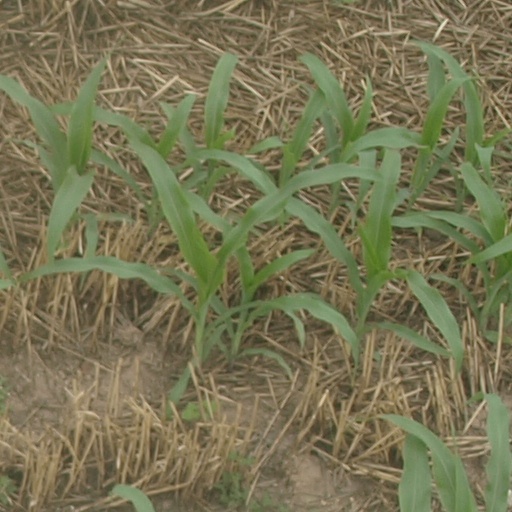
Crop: maize; corn